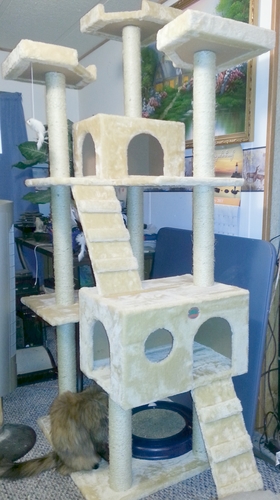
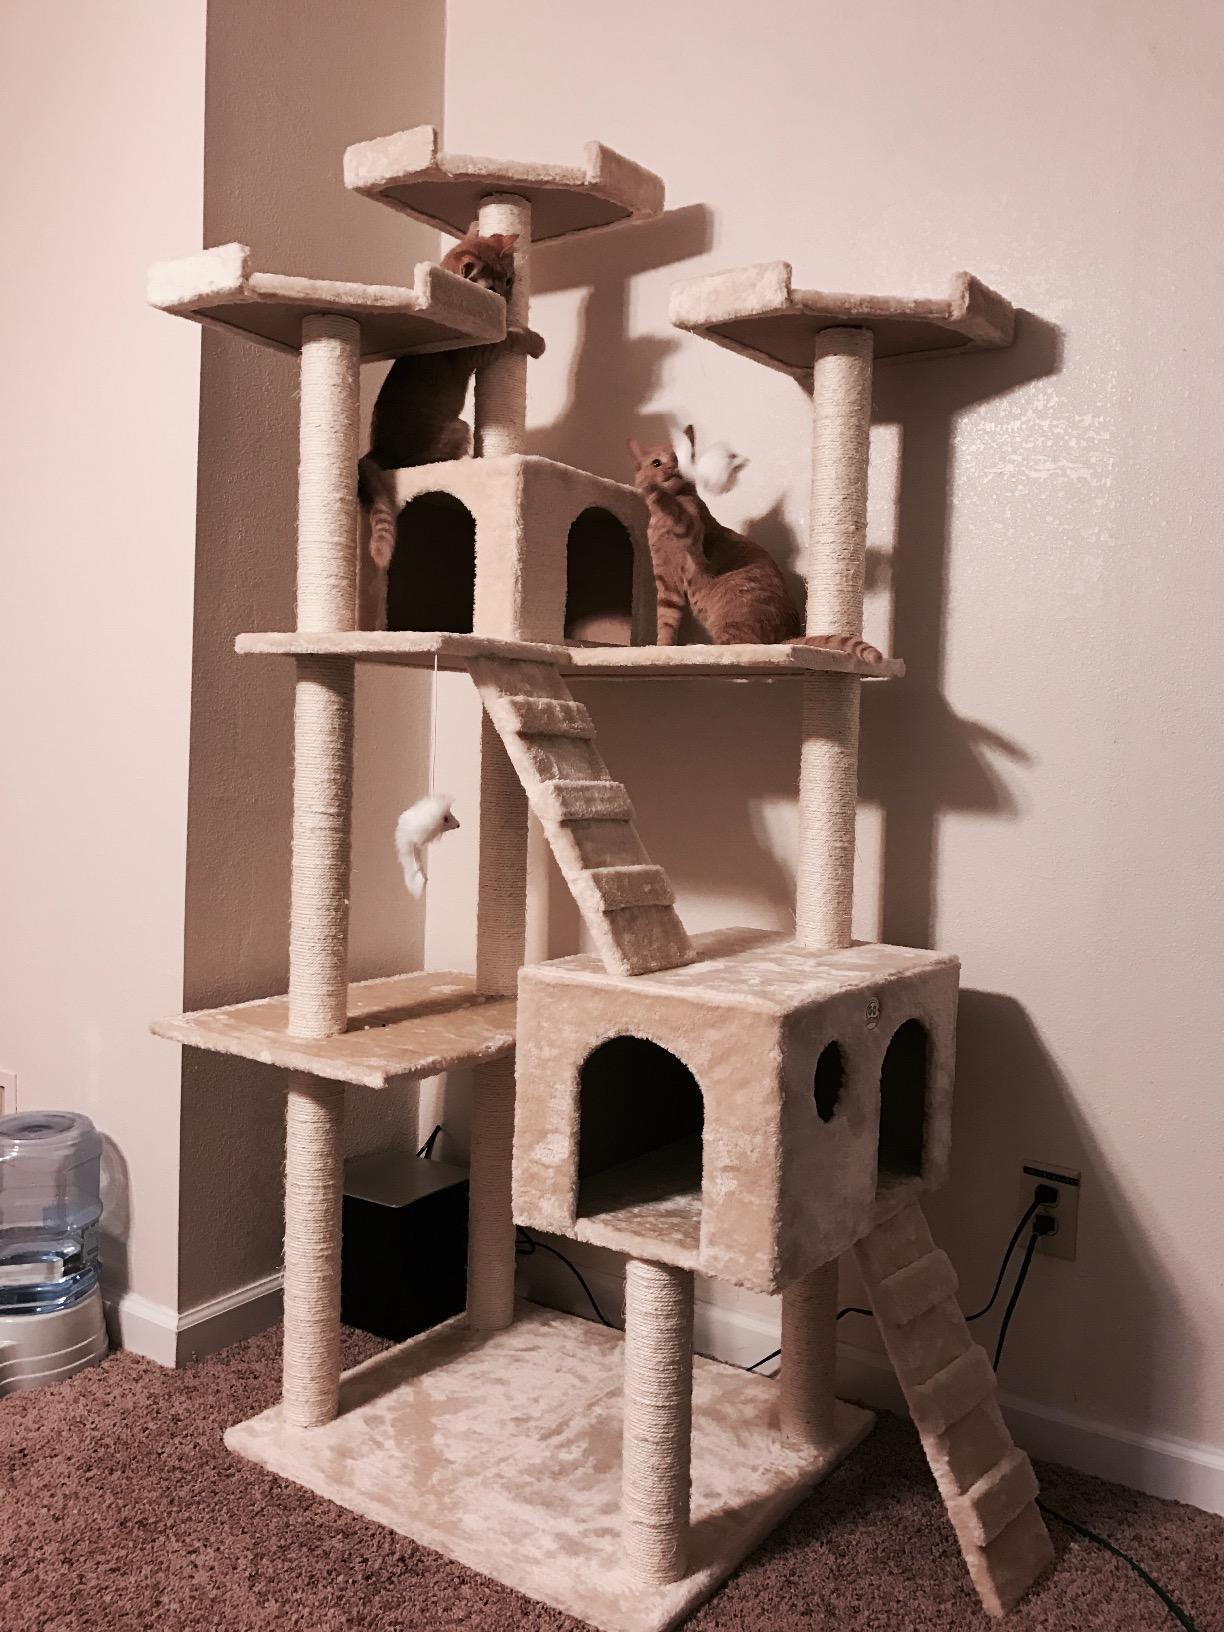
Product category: items_cat tree
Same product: yes